BBI Development NFI

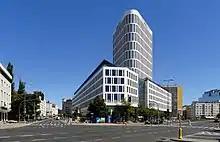
Plac Unii

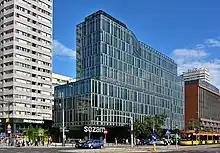
Centrum Marszałkowska

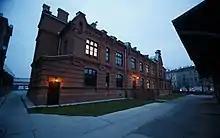
Praga Koneser Center

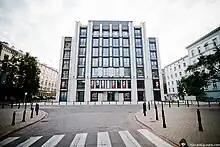
Foksal Residence

BBI Development NFI SA (BBI Development National Collective Investment Scheme) is a joint-stock company listed on the Warsaw Stock Exchange. The company focuses on Warsaw's real estate market.